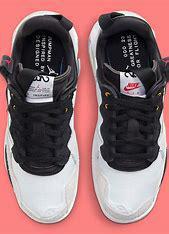
Brand: Jordan
Model: MA2